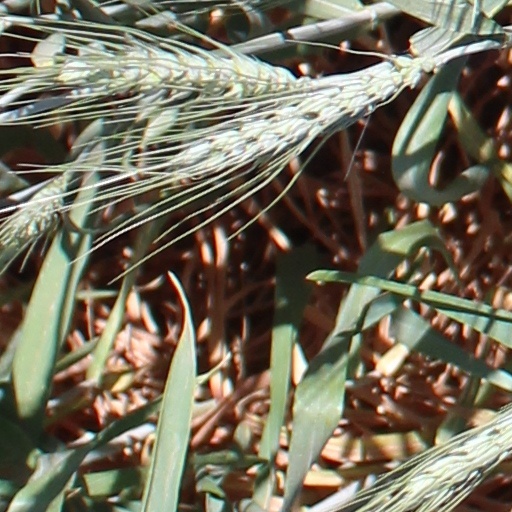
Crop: wheat